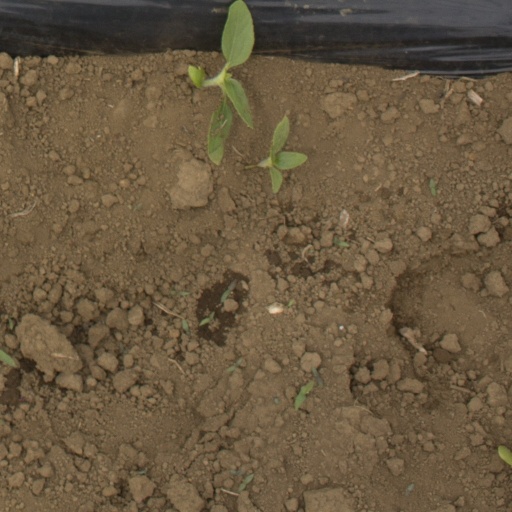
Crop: Jerusalem artichoke